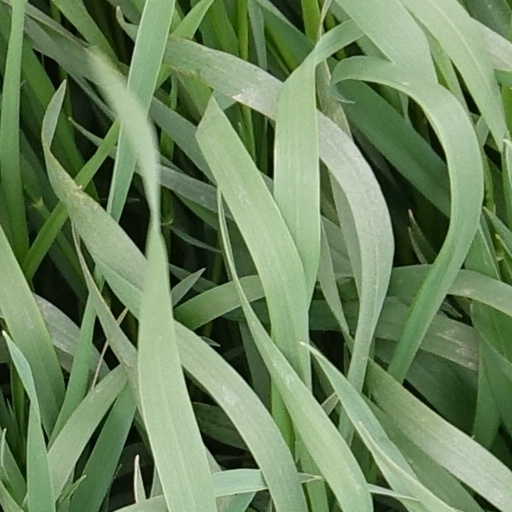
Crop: wheat